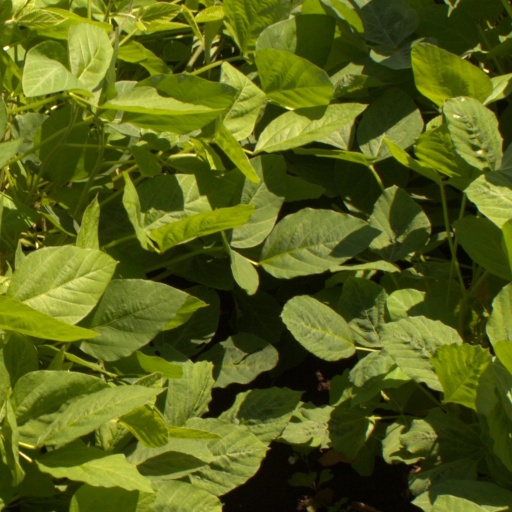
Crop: soybean